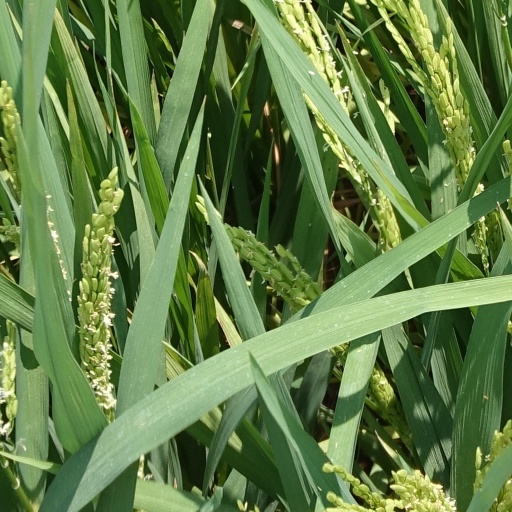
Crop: rice